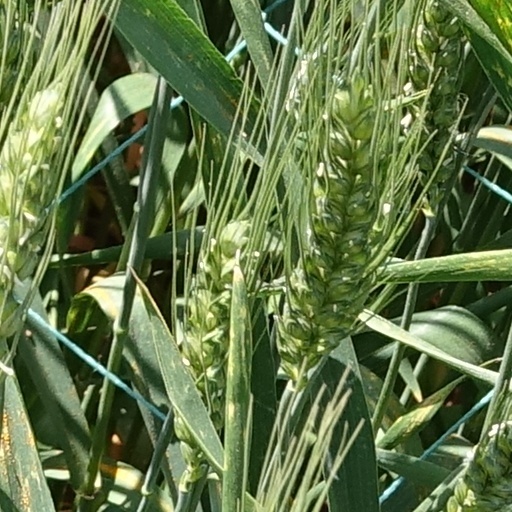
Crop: wheat